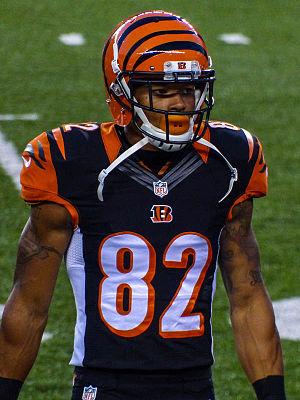
Marvin Lewis Jones Jr., né le 12 mars 1990 à Long Beach, Californie, est un Américain, joueur professionnel de football américain qui évolue actuellement au poste de wide receiver au sein de la franchise des Lions de Détroit en National Football League.